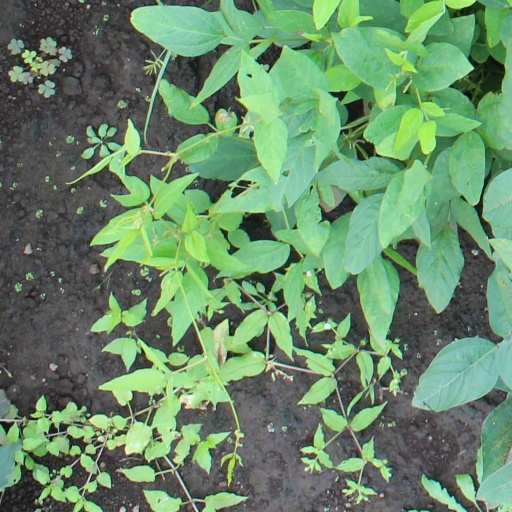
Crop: soybean